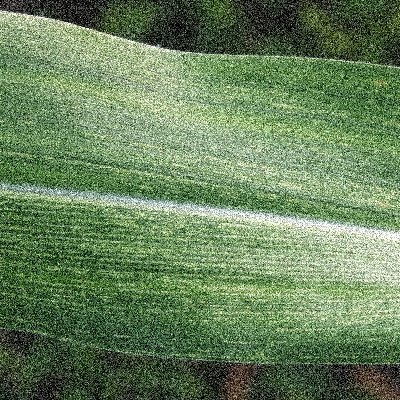
Label: Corn_(Maize)___Maize_Streak_Virus